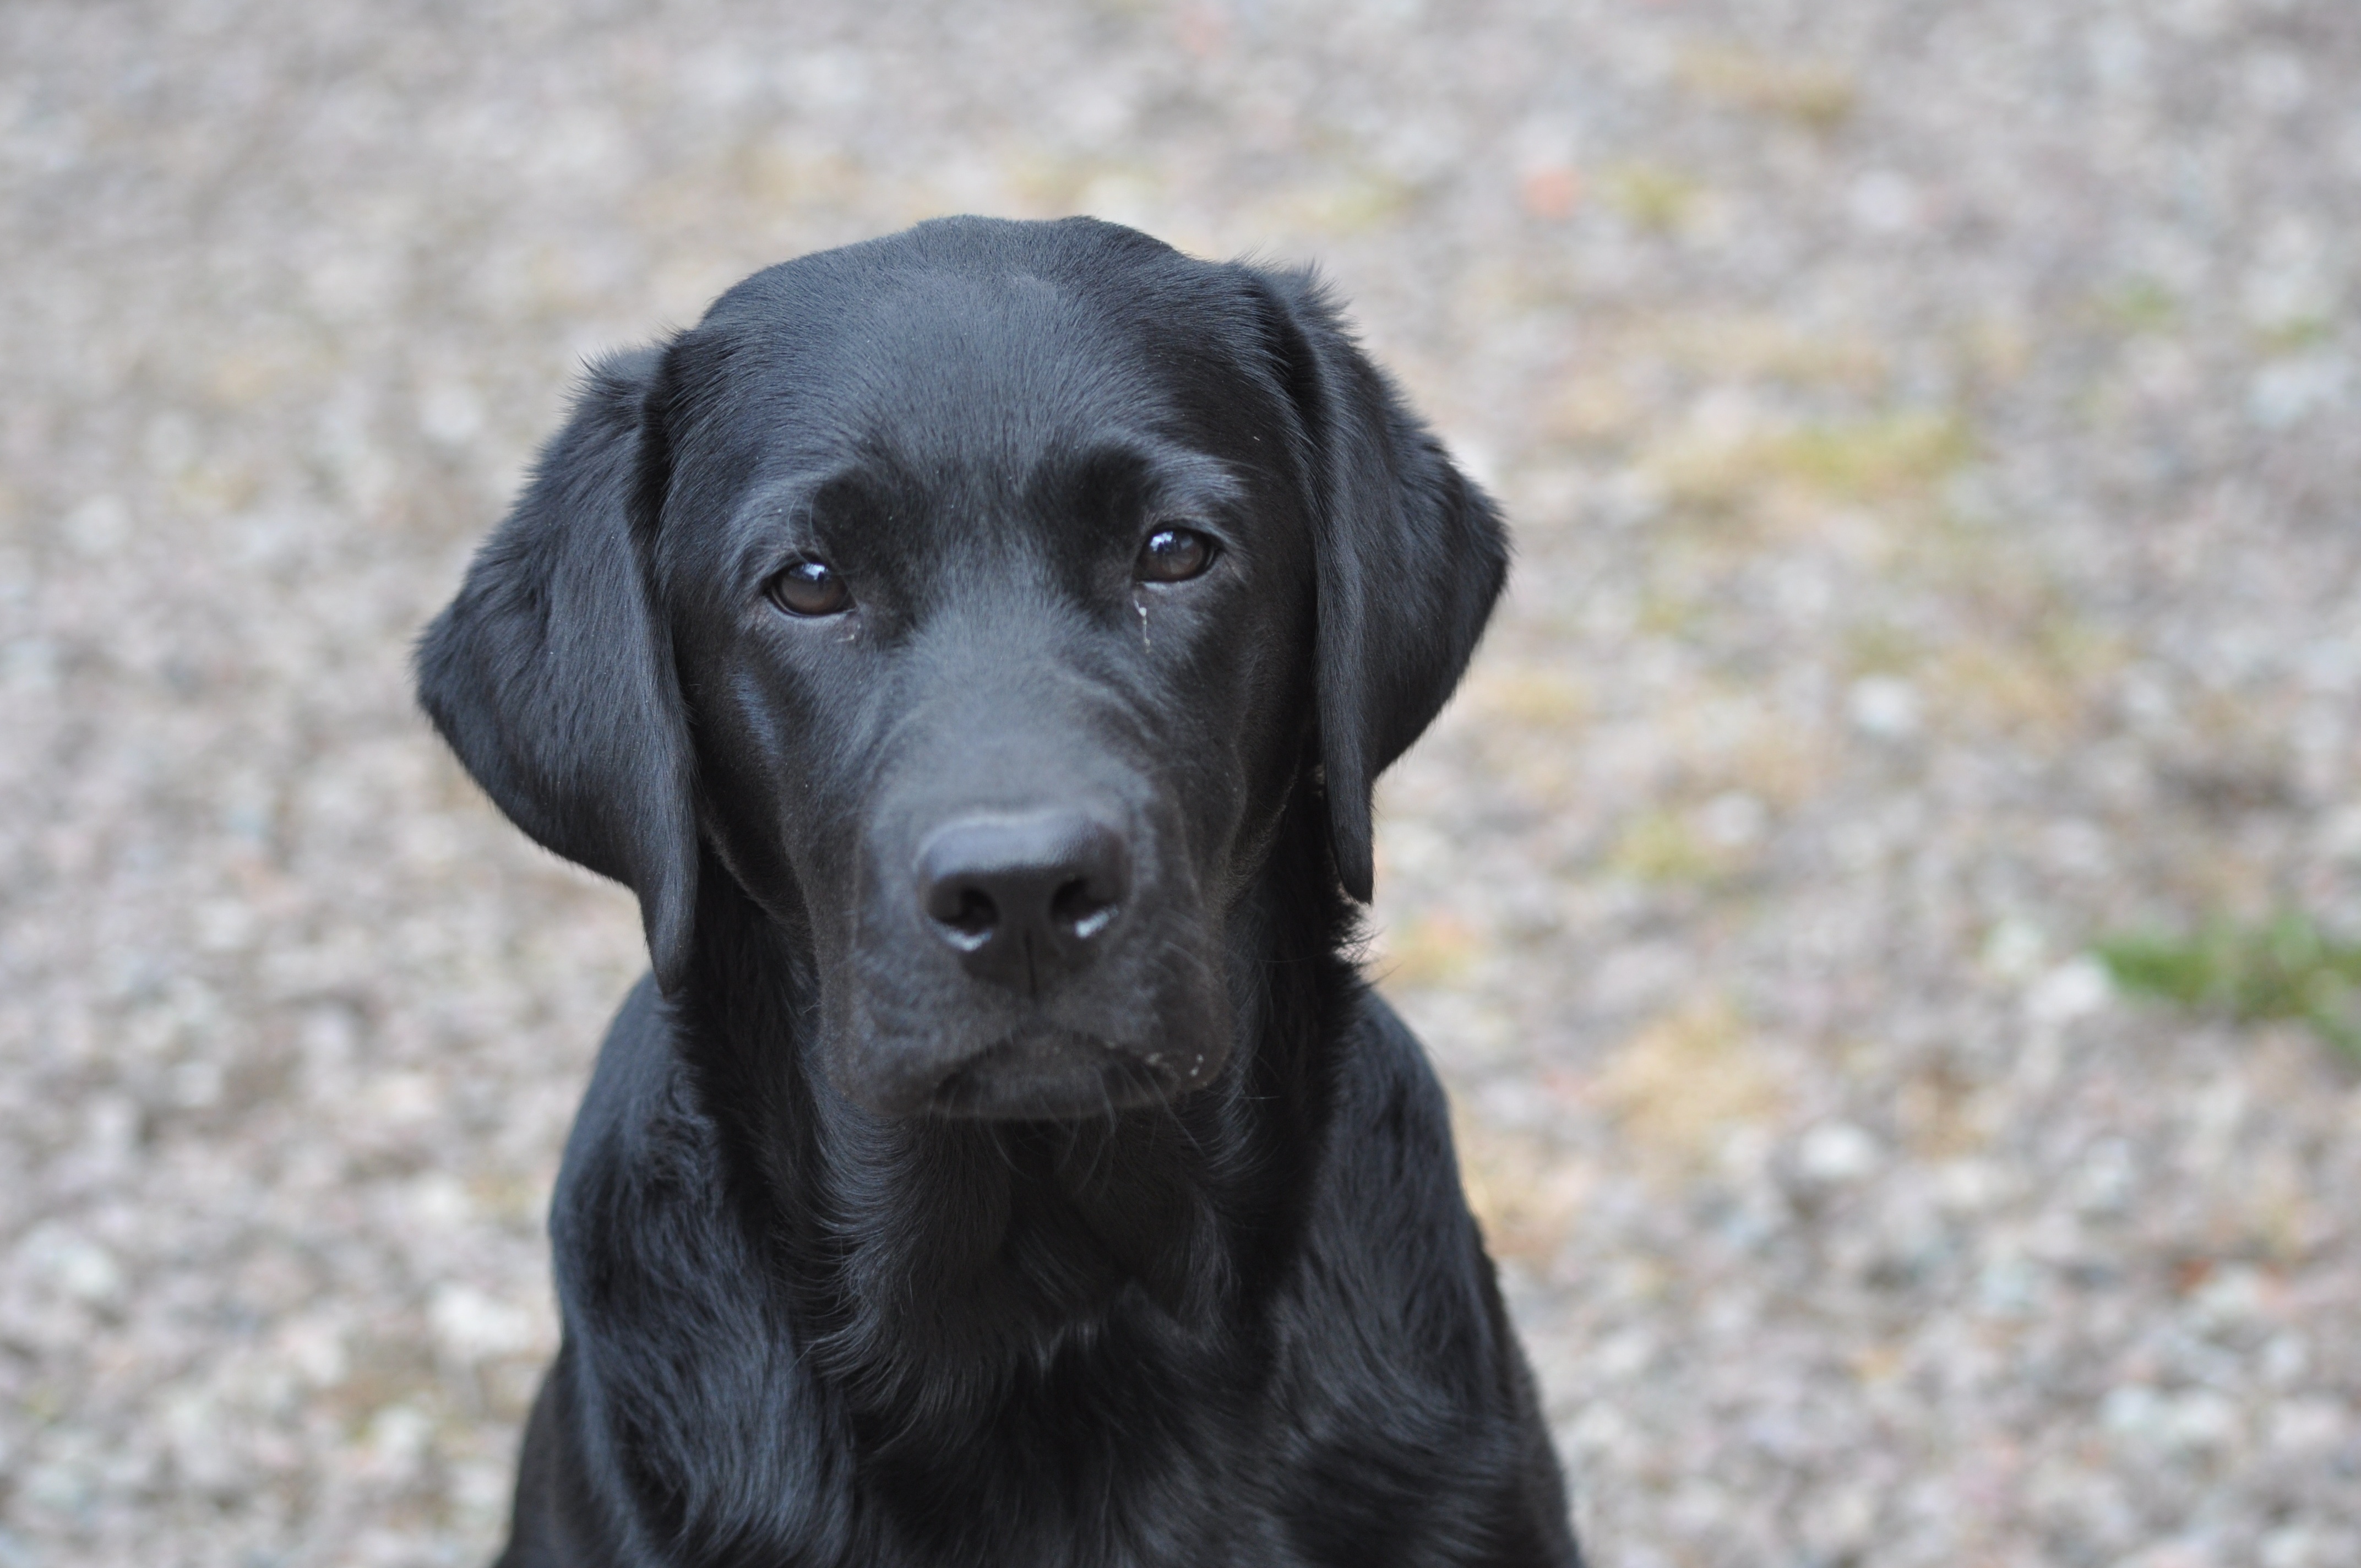
puppy, dog, sitting, mammal, black, vertebrate, labrador retriever, labrador, dog breed, retriever, bitch, flat coated retriever, dog like mammal, carnivoran, boykin spaniel